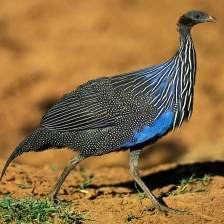
Species: VULTURINE GUINEAFOWL
Scientific name: ACRYLLIUM VULTURINUM